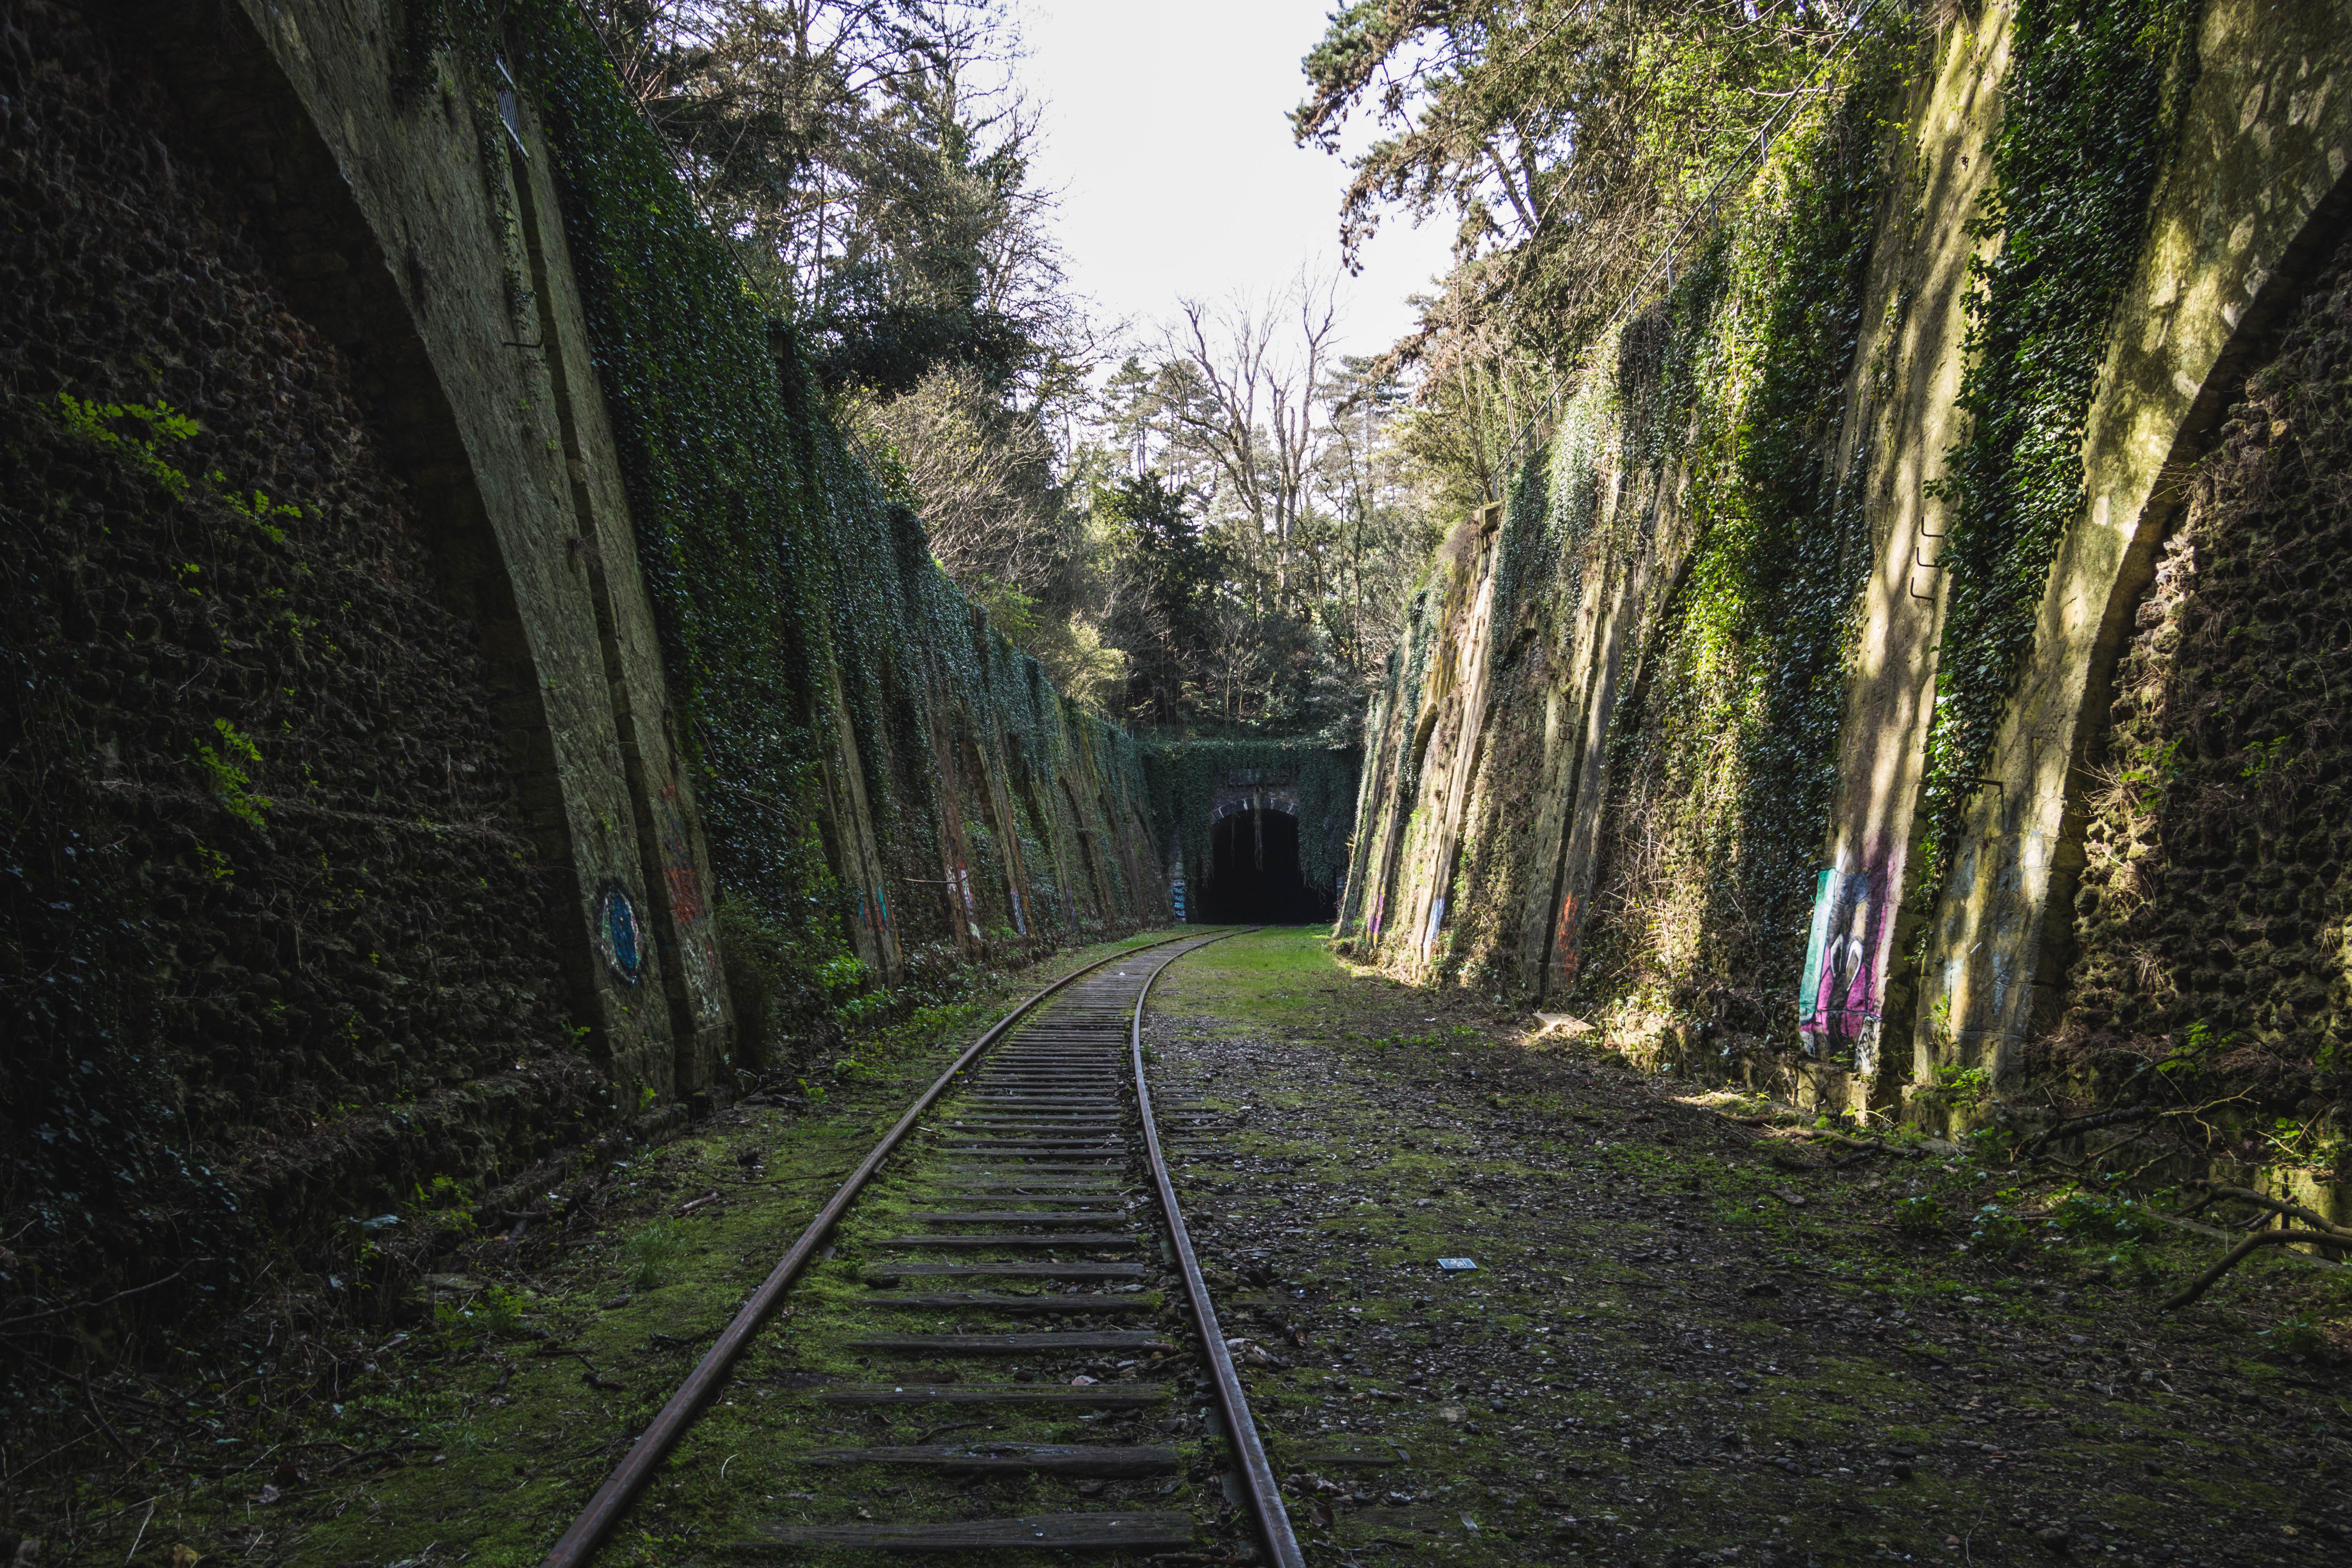
track, transport, tree, thoroughfare, infrastructure, woody plant, road, plant, branch, grass, forest, vehicle, tunnel, woodland, path, nonbuilding structure, landscape, railway, jungle, trail